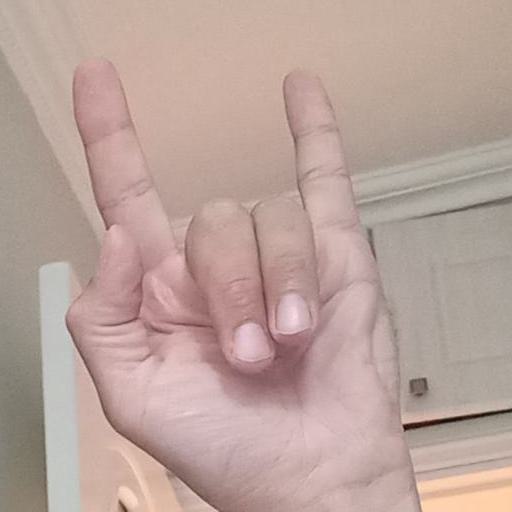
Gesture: rock